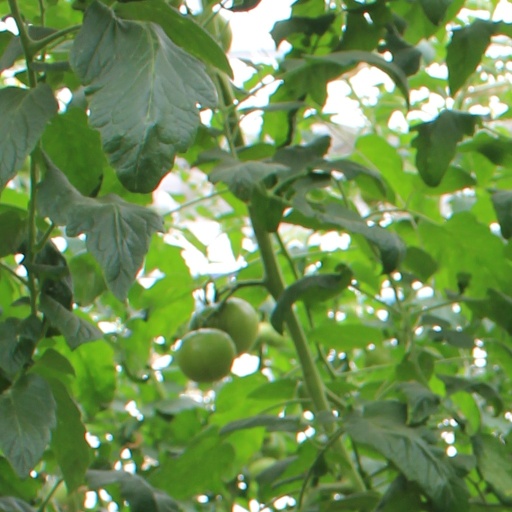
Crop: tomato